Aberdeen City Hall

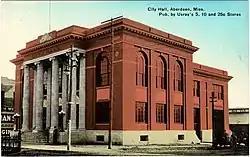
Aberdeen City Hall circa 1918-1919

The Aberdeen City Hall is an historic governmental building located at 125 West Commerce Street, corner of South Hickory Street, in Aberdeen, Monroe County, Mississippi. It lies across Hickory from the historic U.S. Courthouse and Post Office. Built in 1912, it was designed in a blend of the Classical Revival and Beaux Arts styles of architecture by New Orleans architect William Drago. On February 22, 1988, the building was added to the National Register of Historic Places. It is still being used today (July 2012) as the city hall of Aberdeen.